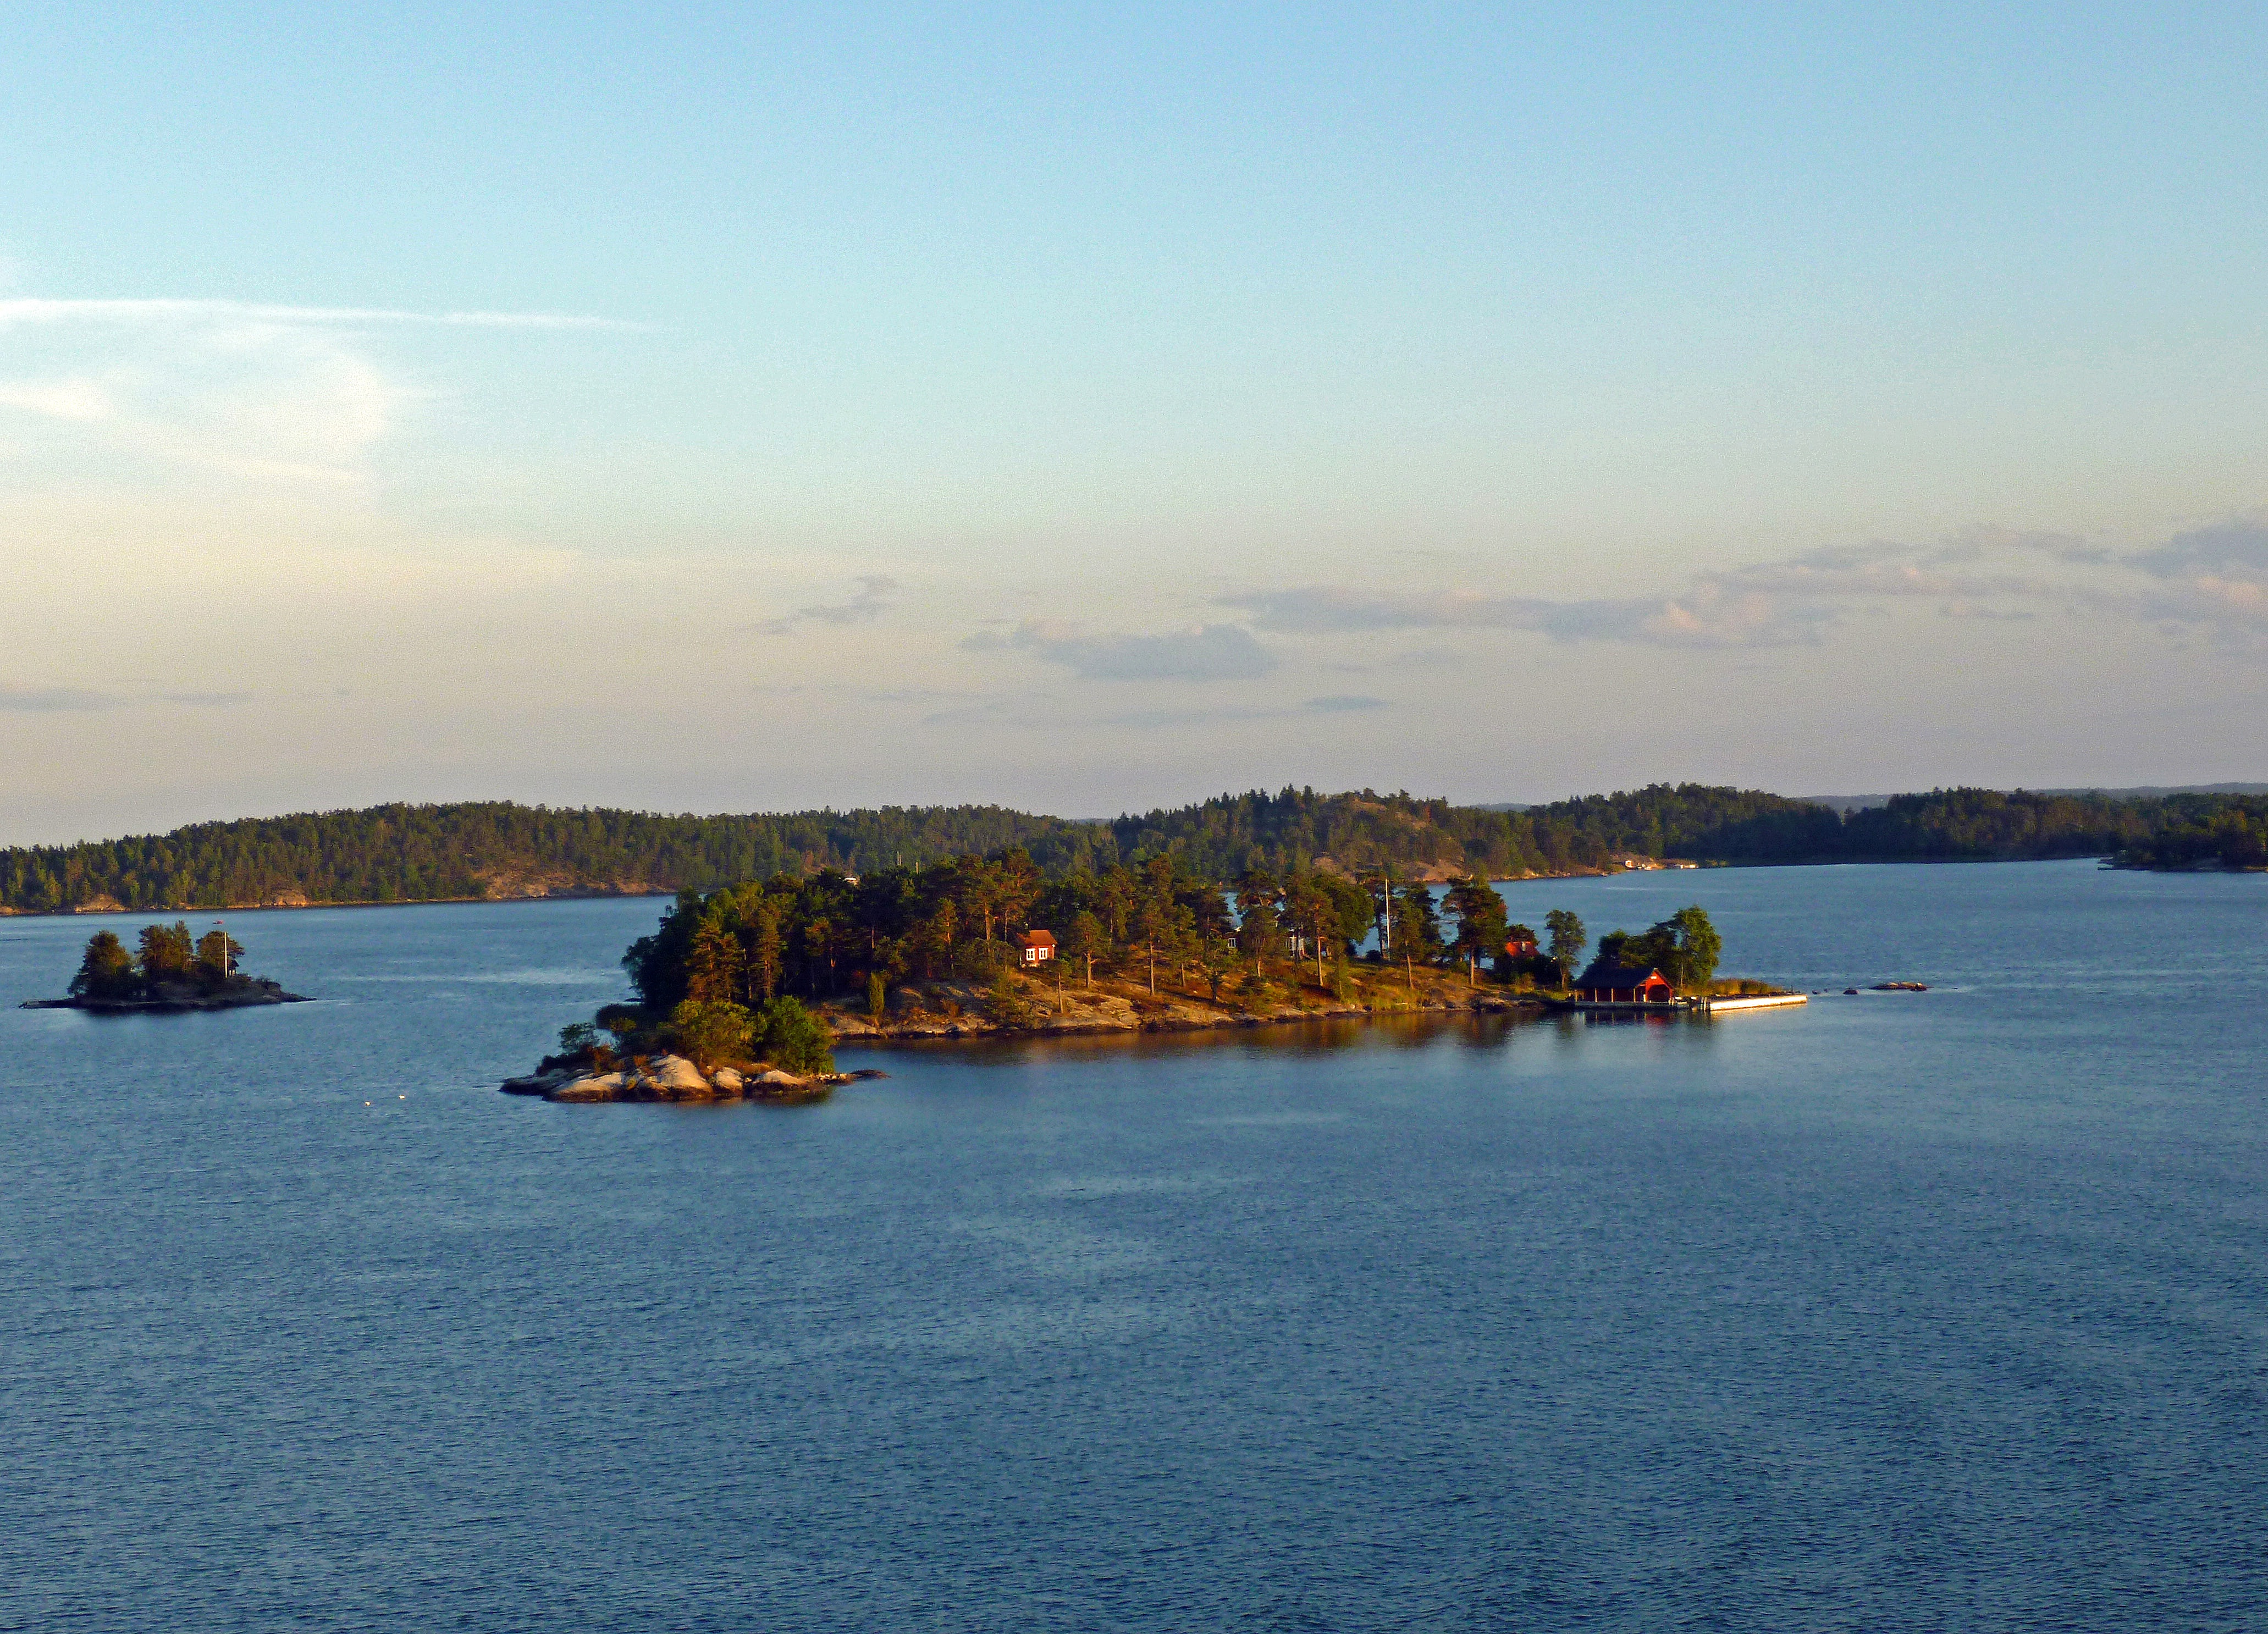
sea, coast, boat, lake, cove, vehicle, bay, island, boating, archipelago, channel, watercraft, islet, baltic sea, afterglow, evening sky